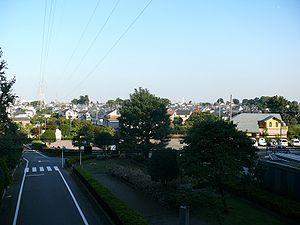
La bataille de la Kume-gawa fait partie de la décisive campagne de Kōzuke-Musashi durant la guerre de Genkō au Japon qui met finalement un terme au shogunat Kamakura. Tenue dans l'actuelle Higashimurayama au pied de l'arête du Hachikokuyama le 12 mai 1333, elle oppose les forces impériales anti-shogunat dirigées par Nitta Yoshisada aux forces du shogun Hōjō. La bataille est une suite immédiate de la proche bataille de Kotesashi de la veille.